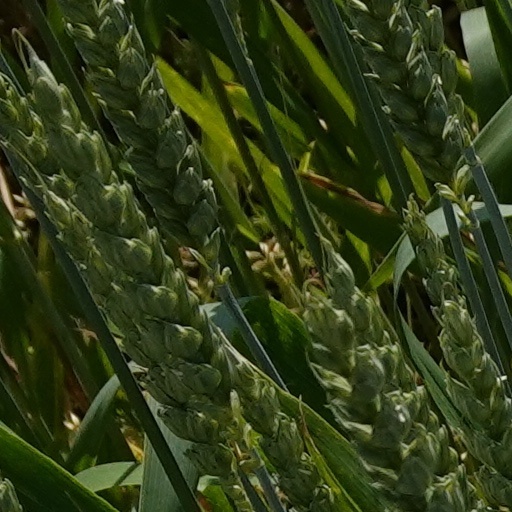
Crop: wheat